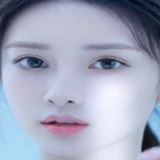
diễn viên Lý Khê Nhuế